Alternosfera

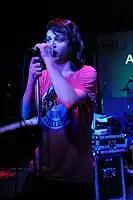
Lead Singer Marcel Bostan performing at a concert in 2011.

Alternosfera is an alternative rock band from Chişinău, Republic of Moldova. They started their career in 1998 in highschool with their first album, Oraşul 511, being released in 2005.